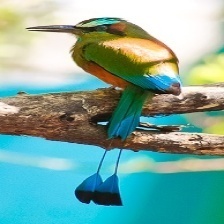
Species: TURQUOISE MOTMOT
Scientific name: EUMOMOTA SUPERCILIOSA